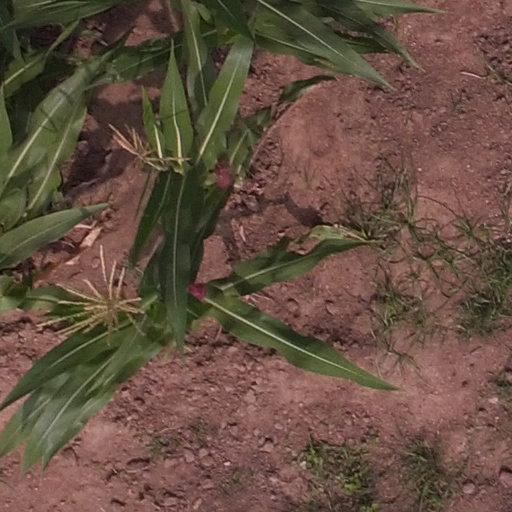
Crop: maize; corn